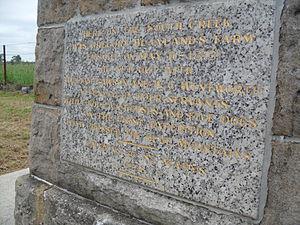
Gregory Blaxland est un explorateur britannique.